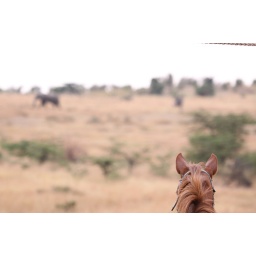
One of the safari horses keeps an eagle eye on an elephant in the distance.